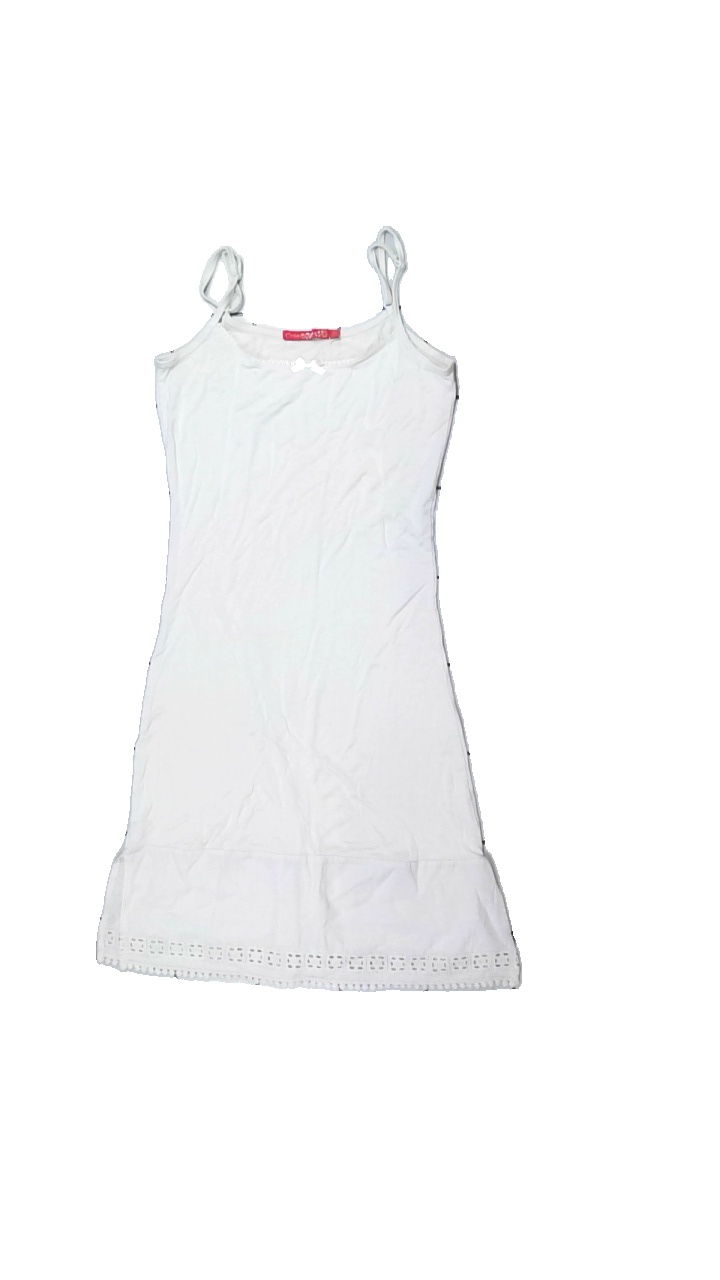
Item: Dress (Ladies)
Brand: Cream
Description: beige klänning med spets längst ner, fläckar i armhålorna
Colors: Beige
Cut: Regular
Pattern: Lace
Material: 100% viscose
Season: All
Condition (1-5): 3
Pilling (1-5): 5
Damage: fläck armhåla
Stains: Major
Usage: Export
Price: <50